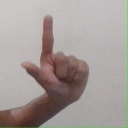
अक्षर: ल